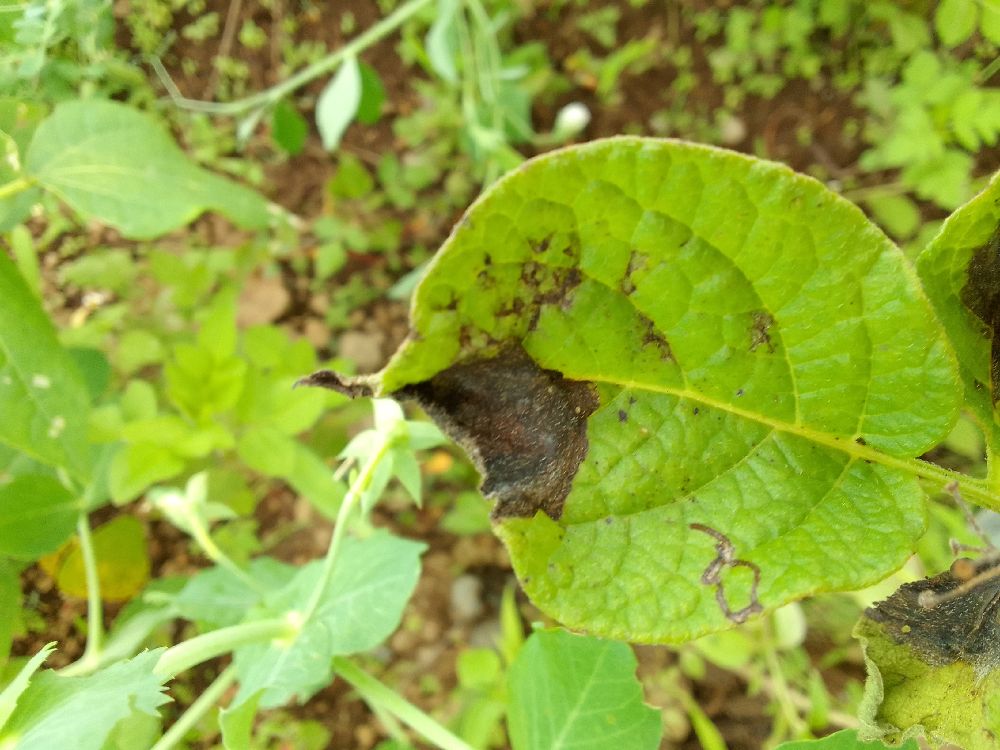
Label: Late blight